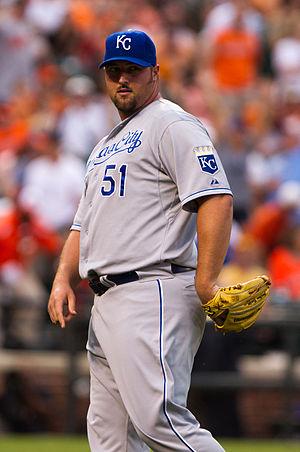
Jonathan Roy Broxton est un lanceur de relève droitier de la Ligue majeure de baseball.